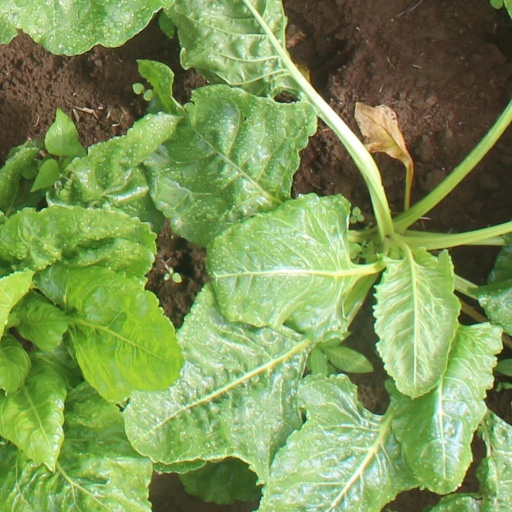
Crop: sugar beet